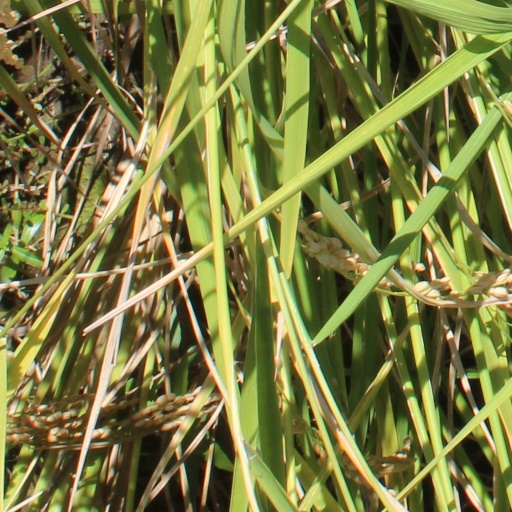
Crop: rice